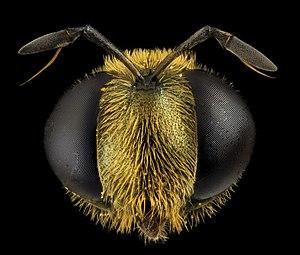
Microdon est un genre d'Insectes Diptères de la famille des Syrphidae et de la sous-famille des Microdontinae, dont il est le genre type. Le genre Microdon, quant à lui, a pour espèce-type Microdon mutabilis.